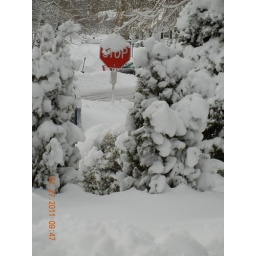
I thought the red stop sign on the corner really stood out against all the white of the snow.